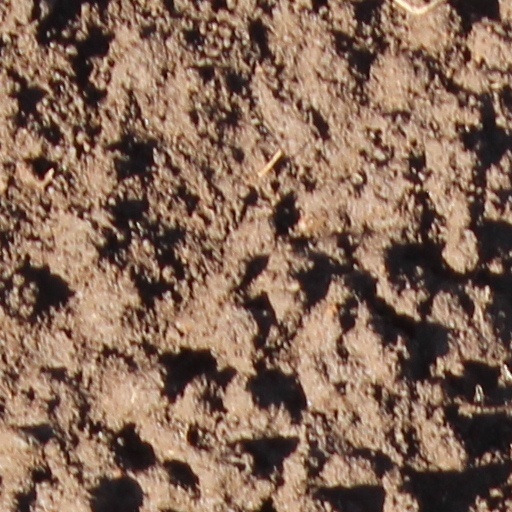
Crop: wheat